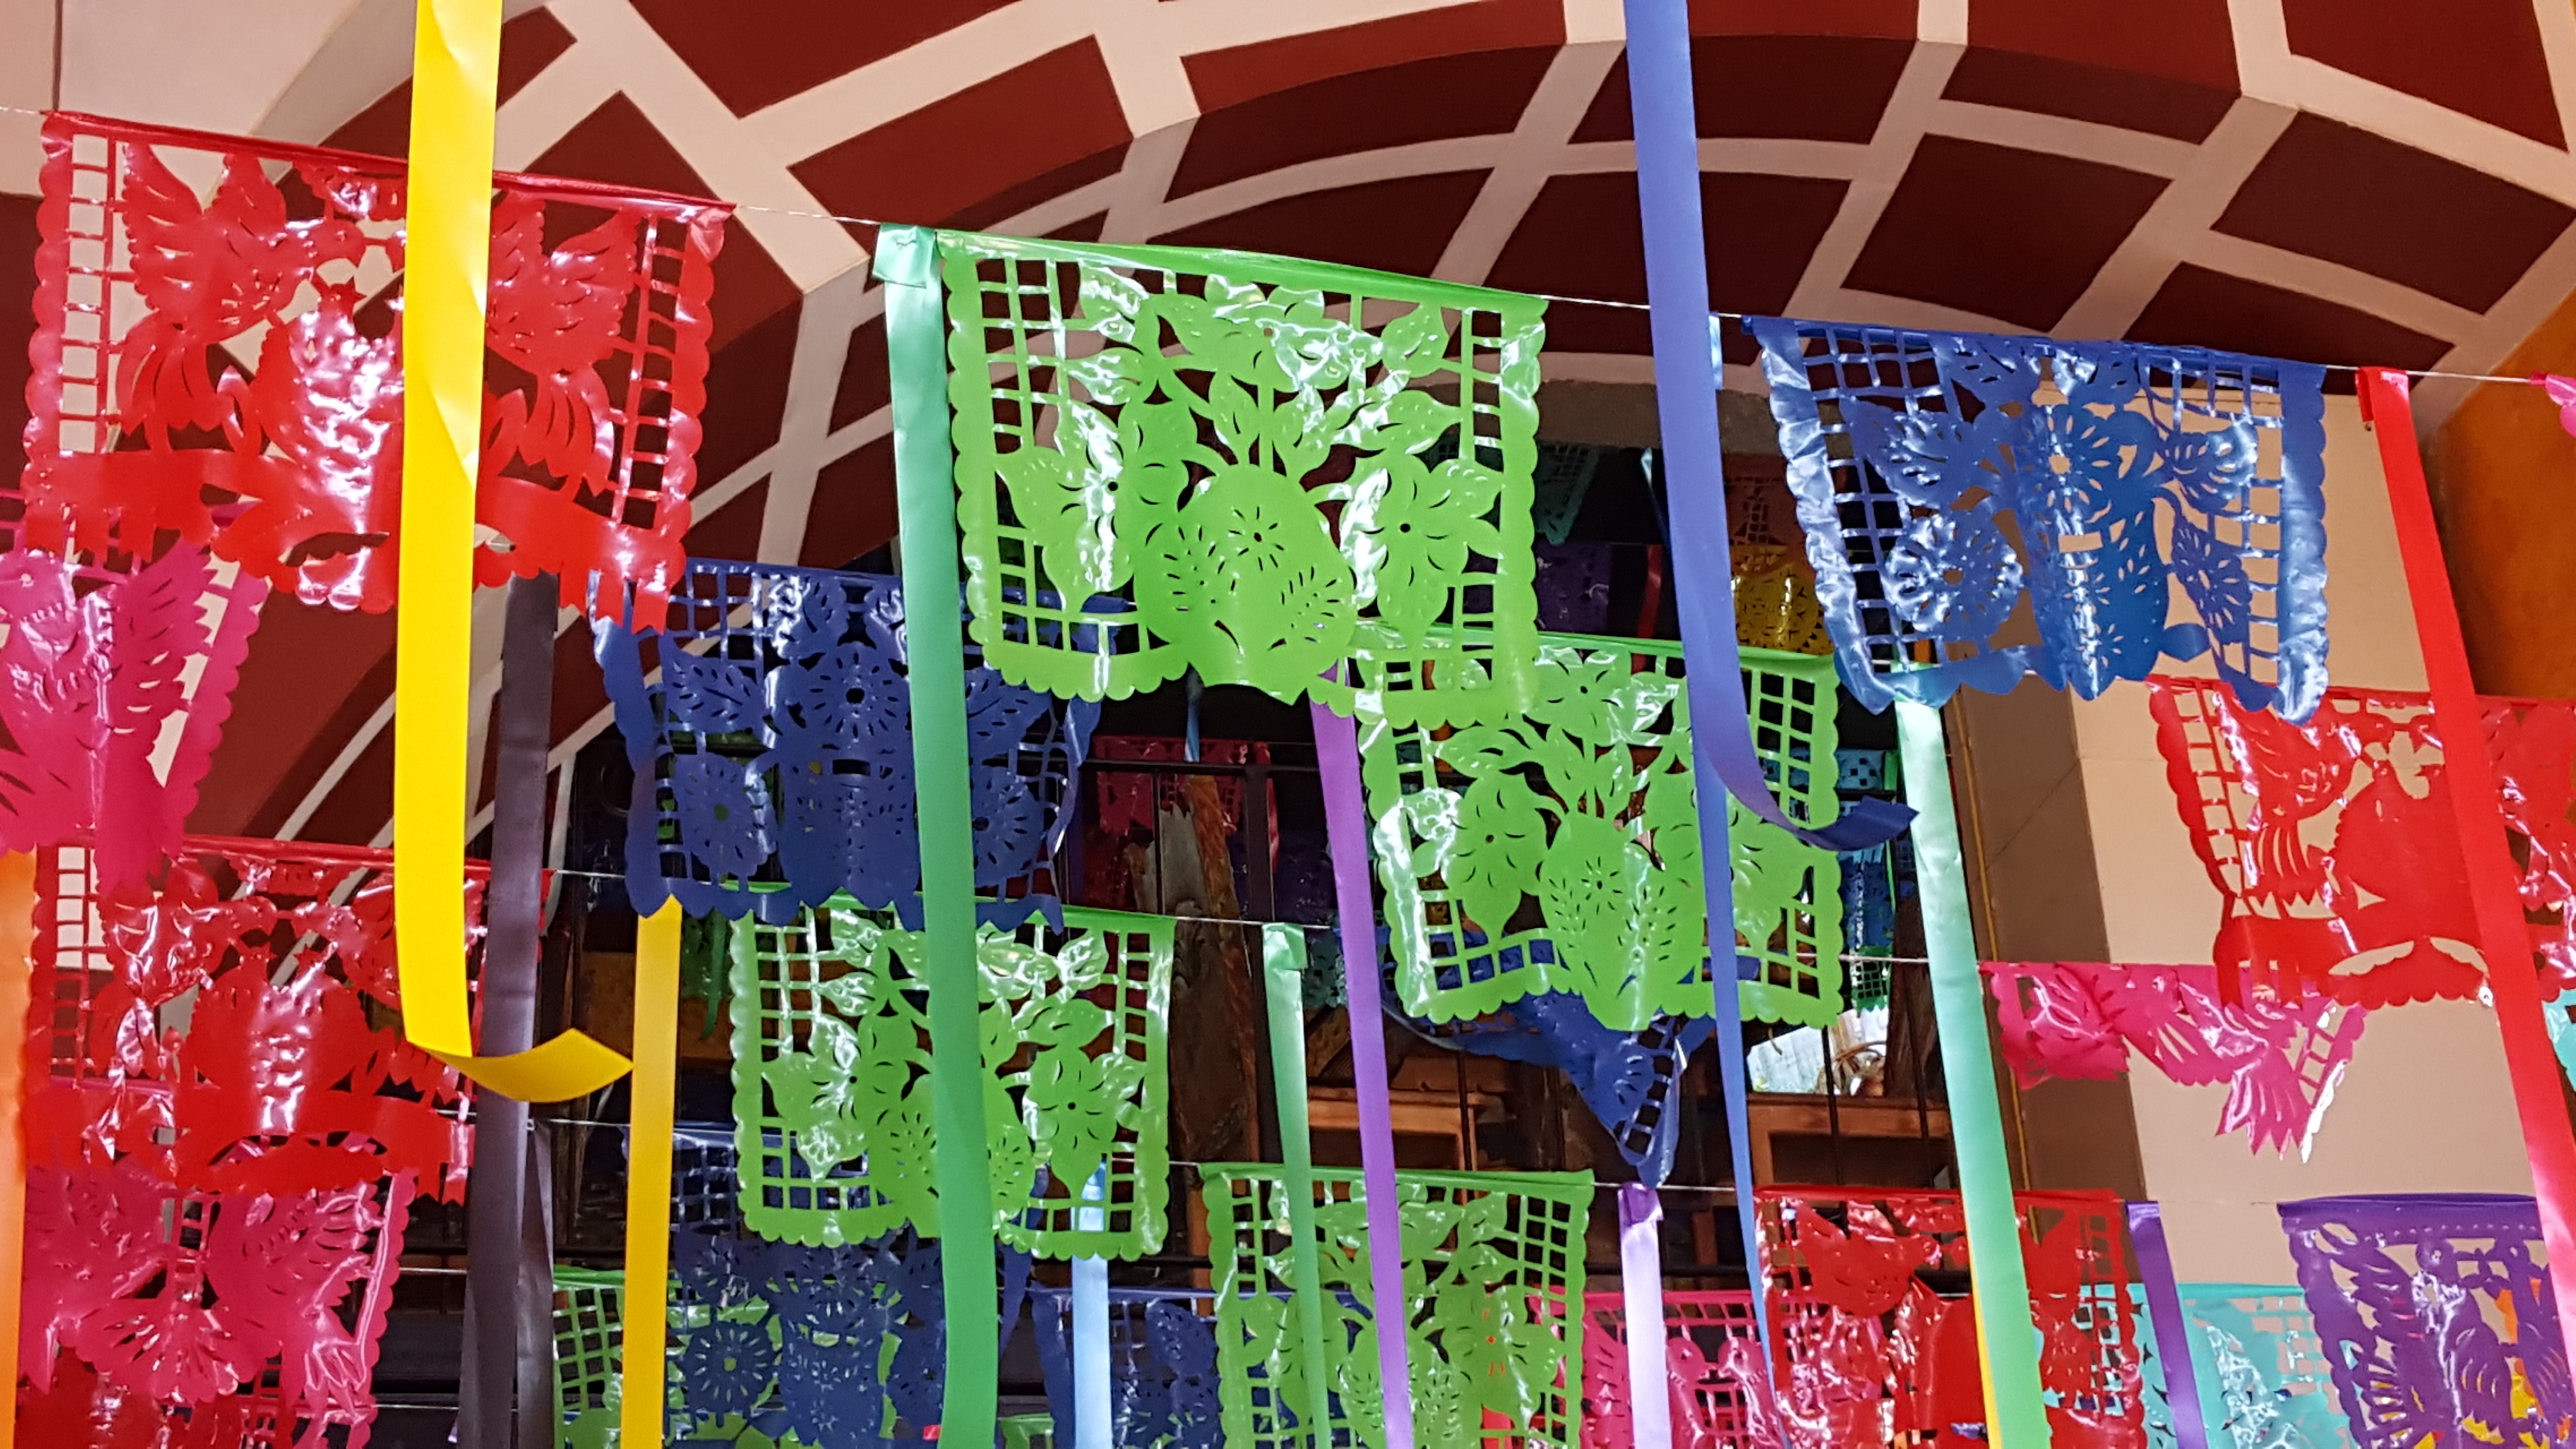
color, art, party, tradition, fair